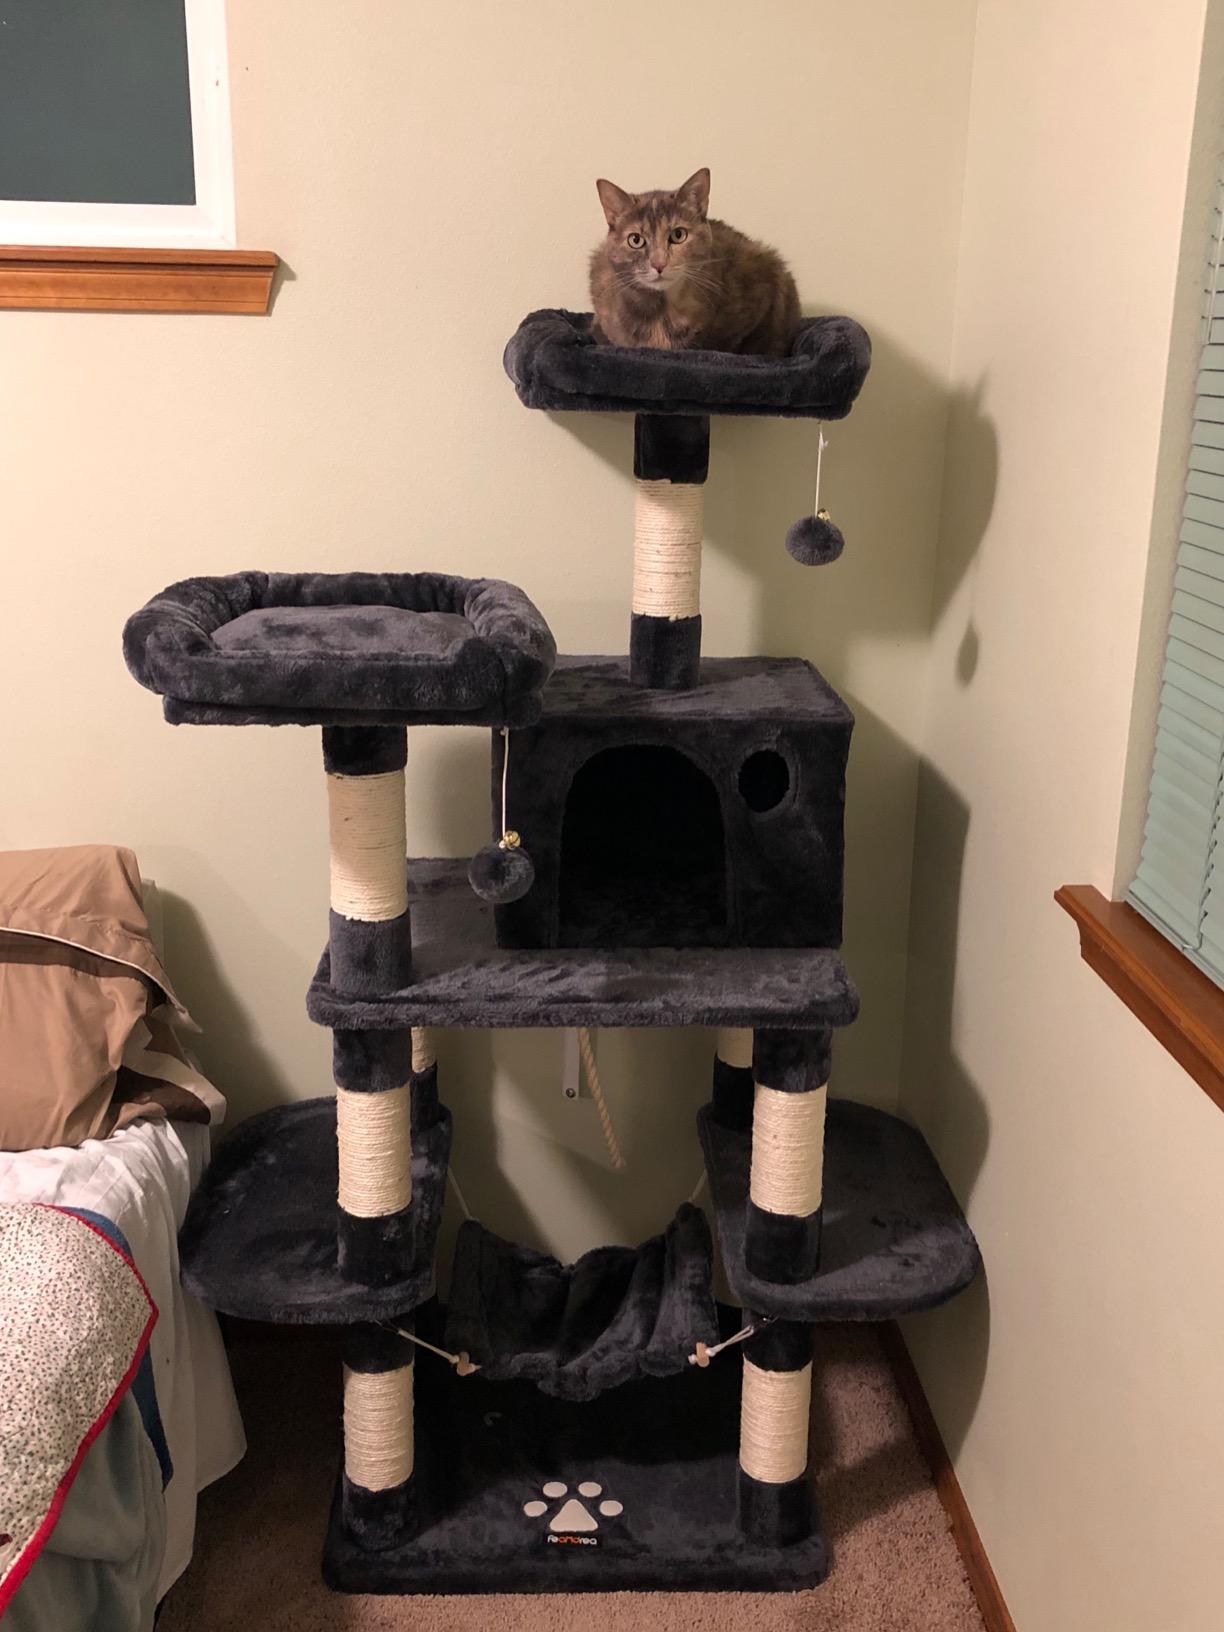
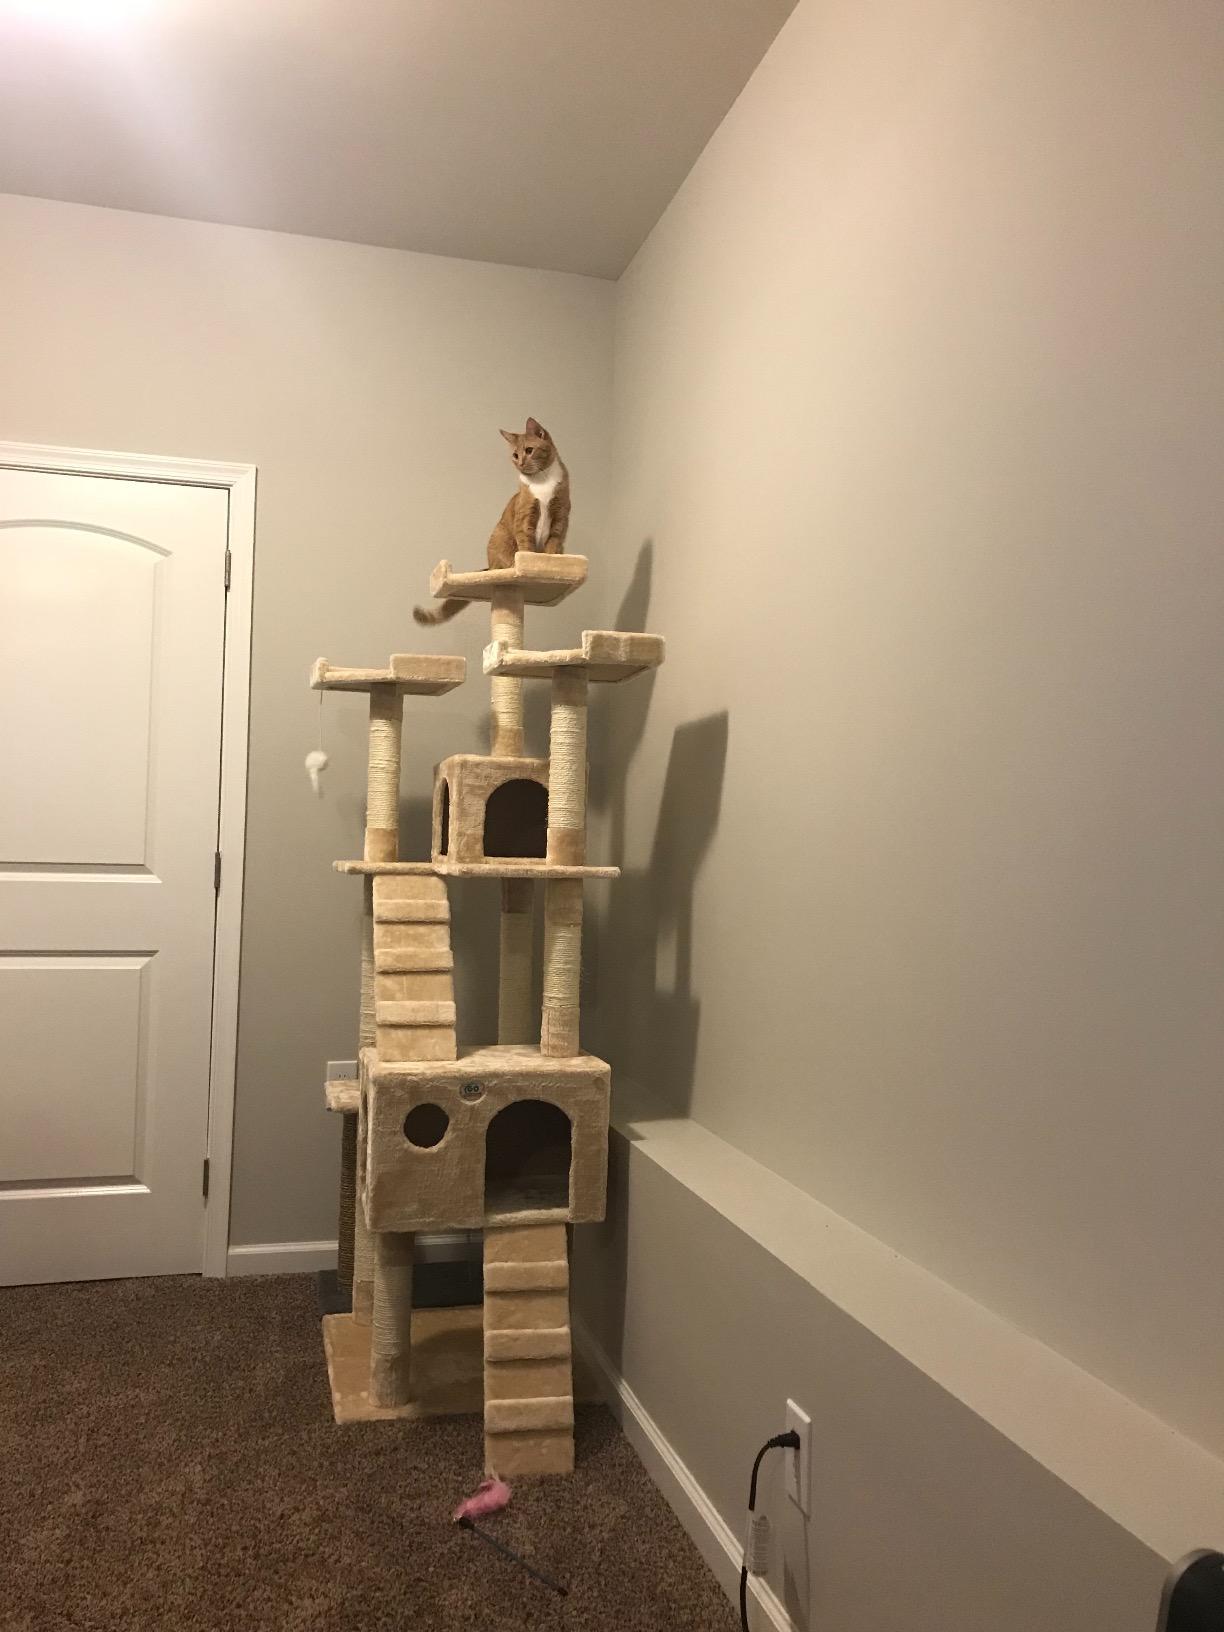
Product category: items_cat tree
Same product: no